Jamie Foreman

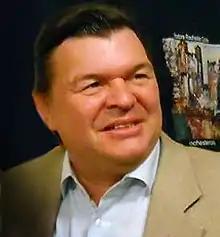
Foreman in 2011

Jamie Foreman (born 25 May 1958) is an English actor best known for his roles as Duke in "Layer Cake" (2004) and Bill Sikes in Roman Polanski's "Oliver Twist" (2005), EastEnders (2011-2012), "Rise of the Footsoldier 3" (2017), and "Once Upon a Time in London" (2019).